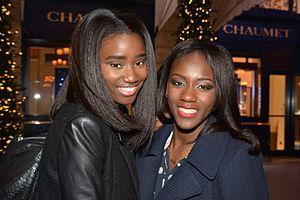
Dîner des révélations des César du cinéma Depicted people&#58
Bande de filles est un film dramatique français réalisé et écrit par Céline Sciamma, sorti en 2014.